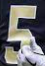
Number: 5